Kuswar

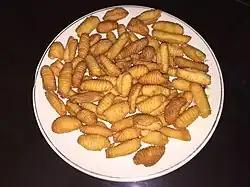
Kolkola or Kulkuls

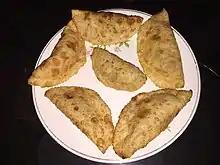
Nevrio or Neuries

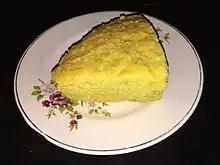
Baath (coconut-semolina cake)

The kuswar of Goan Catholics contains as many as 22 different traditional recipes that give a distinct flavour to Christmas celebration in Goa.